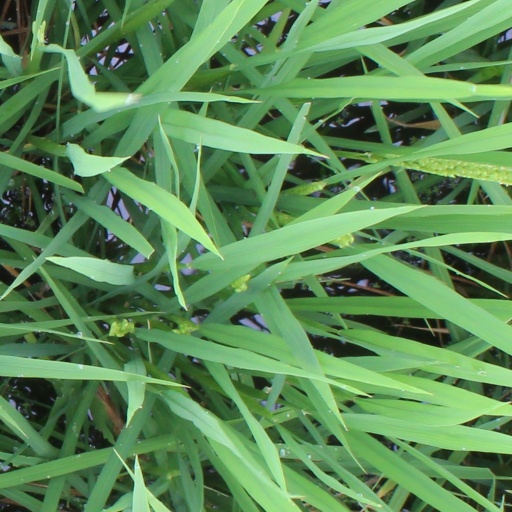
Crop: rice